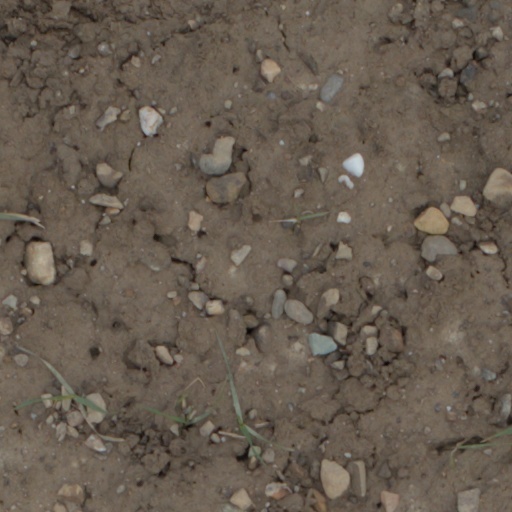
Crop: wheat